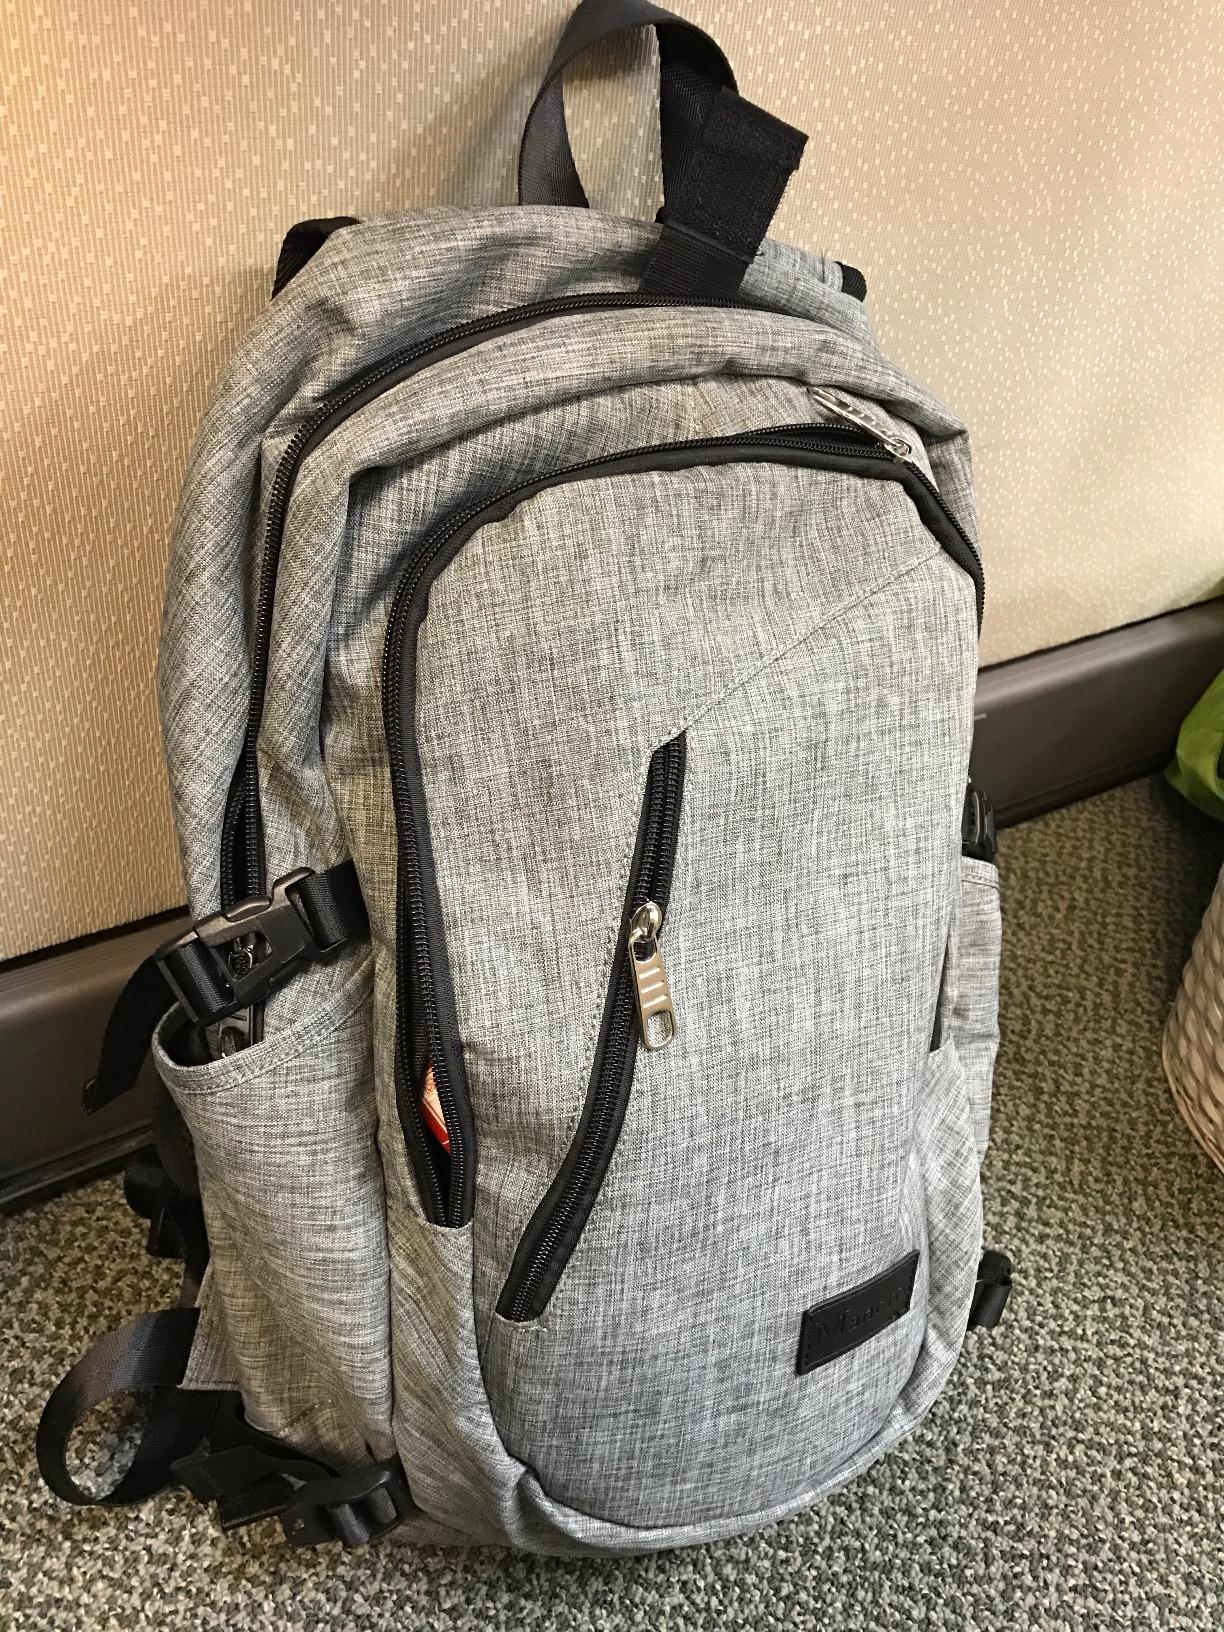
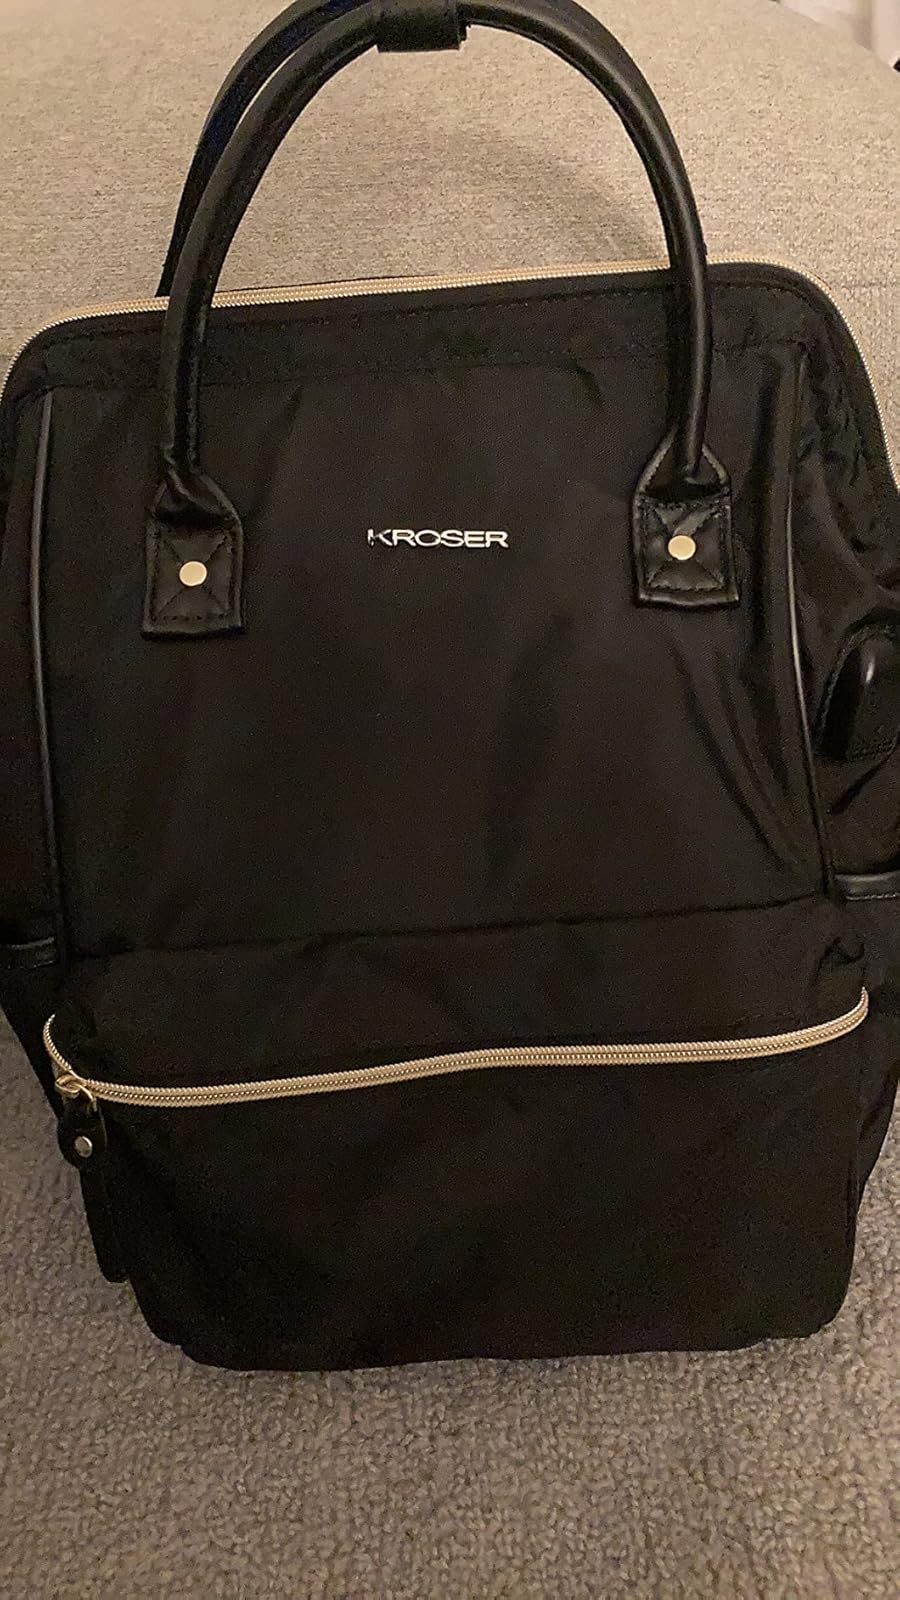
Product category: bag
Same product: no